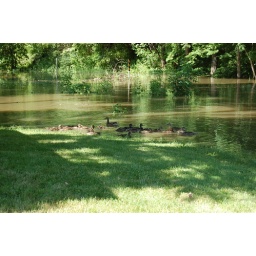
Baby ducks in the flood water on 5th Street in Coralville. 06-15-08